Anthony T. Augelli

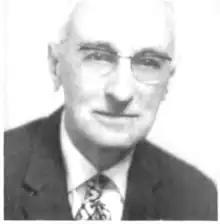

Anthony Thomas Augelli (March 27, 1902 – October 22, 1985) was a United States district judge of the United States District Court for the District of New Jersey.